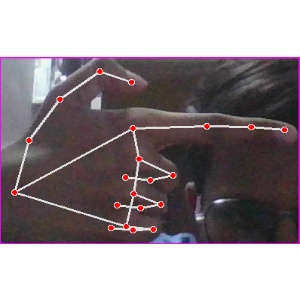
अक्षर: ब